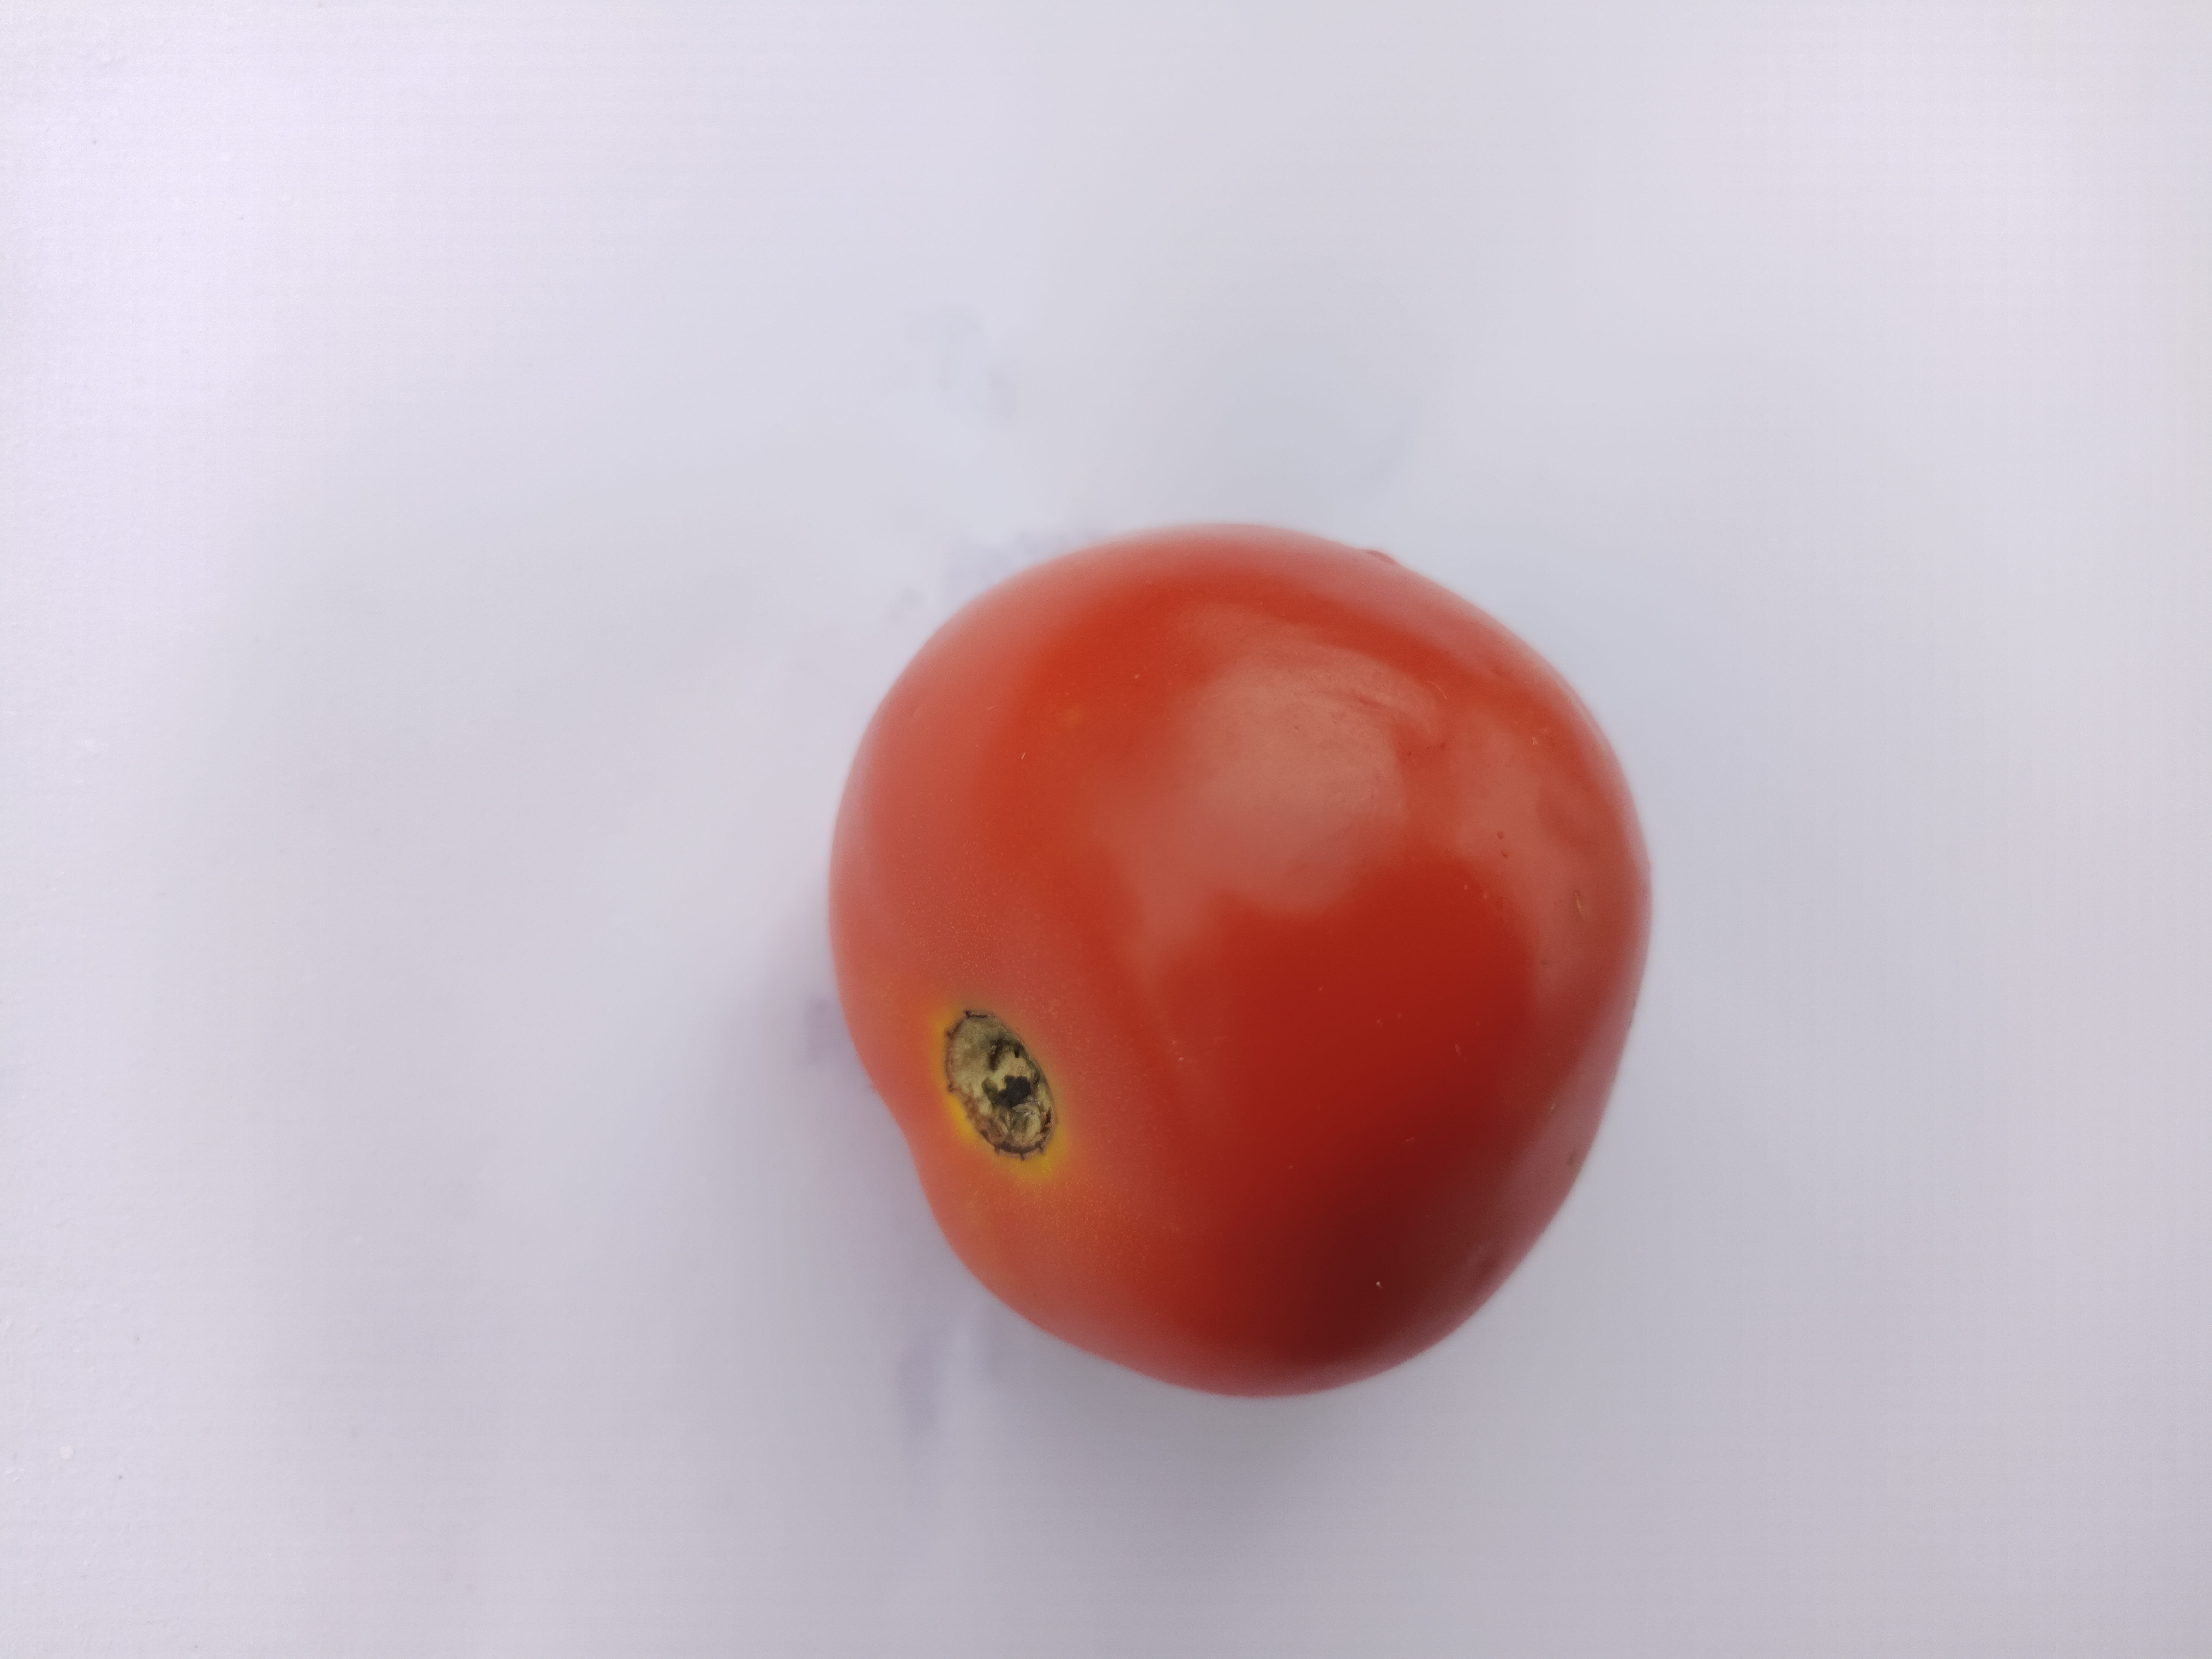
Label: Solanum Iycopersicum